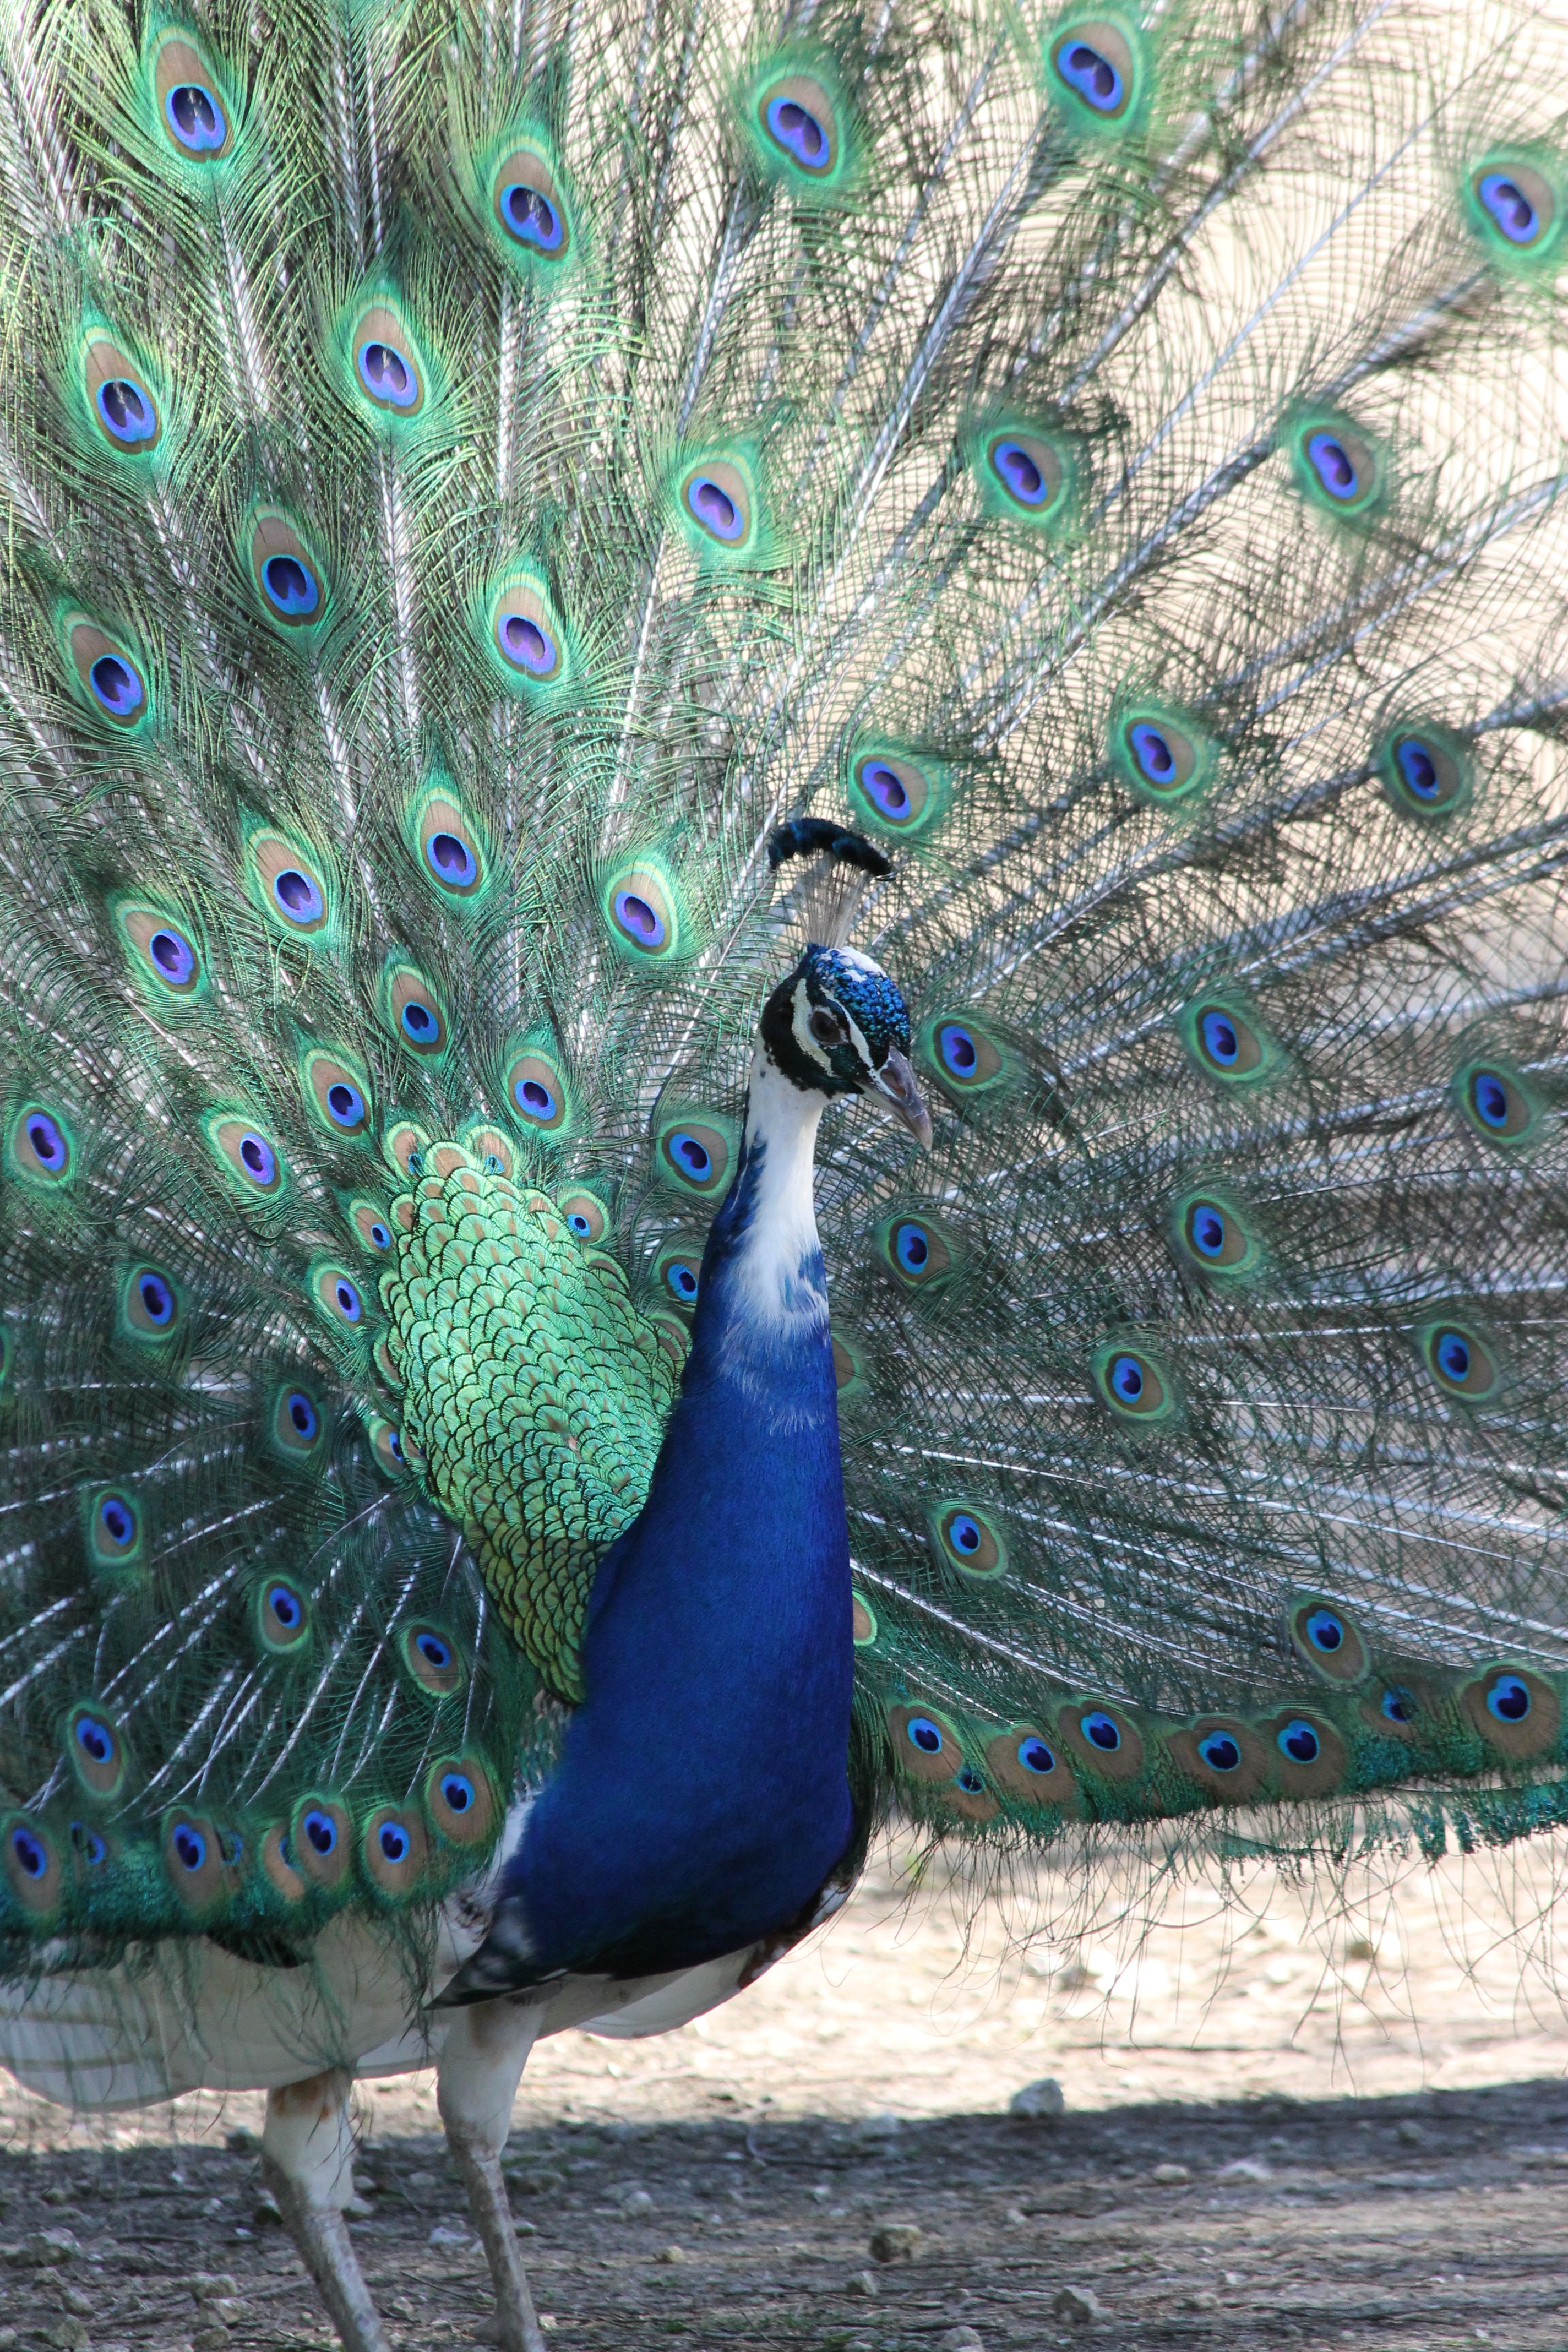
nature, bird, wheel, animal, blue, fauna, peacock, animals, galliformes, vertebrate, peafowl, phasianidae